Dental extraction

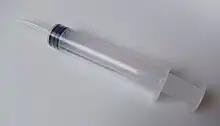
Syringe with a curved tip for cleaning socket

Immediately following the removal of a tooth, bleeding or oozing very commonly occurs. Pressure is applied by the patient biting on a gauze swab, and a thrombus (blood clot) forms in the socket (hemostatic response). Common hemostatic measures include local pressure application with gauze, and the use of oxidized cellulose (gelfoam) and fibrin sealant. Dental practitioners usually have absorbent gauze, hemostatic packing material (oxidized cellulose, collagen sponge), and suture kit available. Sometimes 30 minutes of continuous pressure is required to fully arrest bleeding.